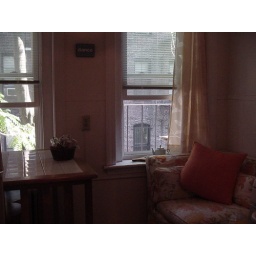
Window Corner Chair in kitchen and breakfast bar to the left